Detroit Diesel Series 71

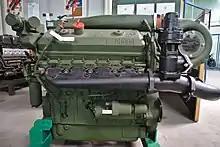
Detroit Diesel 8V-71T as used in the U.S. M109 self-propelled howitzer

Bore and stroke are the same across all units, at . Inline models were famously "symmetrical," meaning that the blower, exhaust, water manifold, starter, and other components could be mounted on either side of the basic block to fit a particular application. A number of models could also run with the crankshaft turning either clockwise or counter-clockwise, called "Right Hand" or "Left Hand" rotation engines (as viewed from the front of the engine). The less-common Left Hand engines were typically used in buses, because the rotation matched rear-engined transverse installations. Boats equipped with two engines would typically use one Left Hand and one Right Hand, so that the torque from the propellers would cancel each other out, without the need for a complex reversing gear on one side.